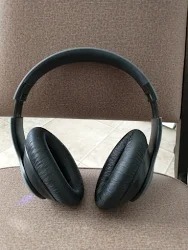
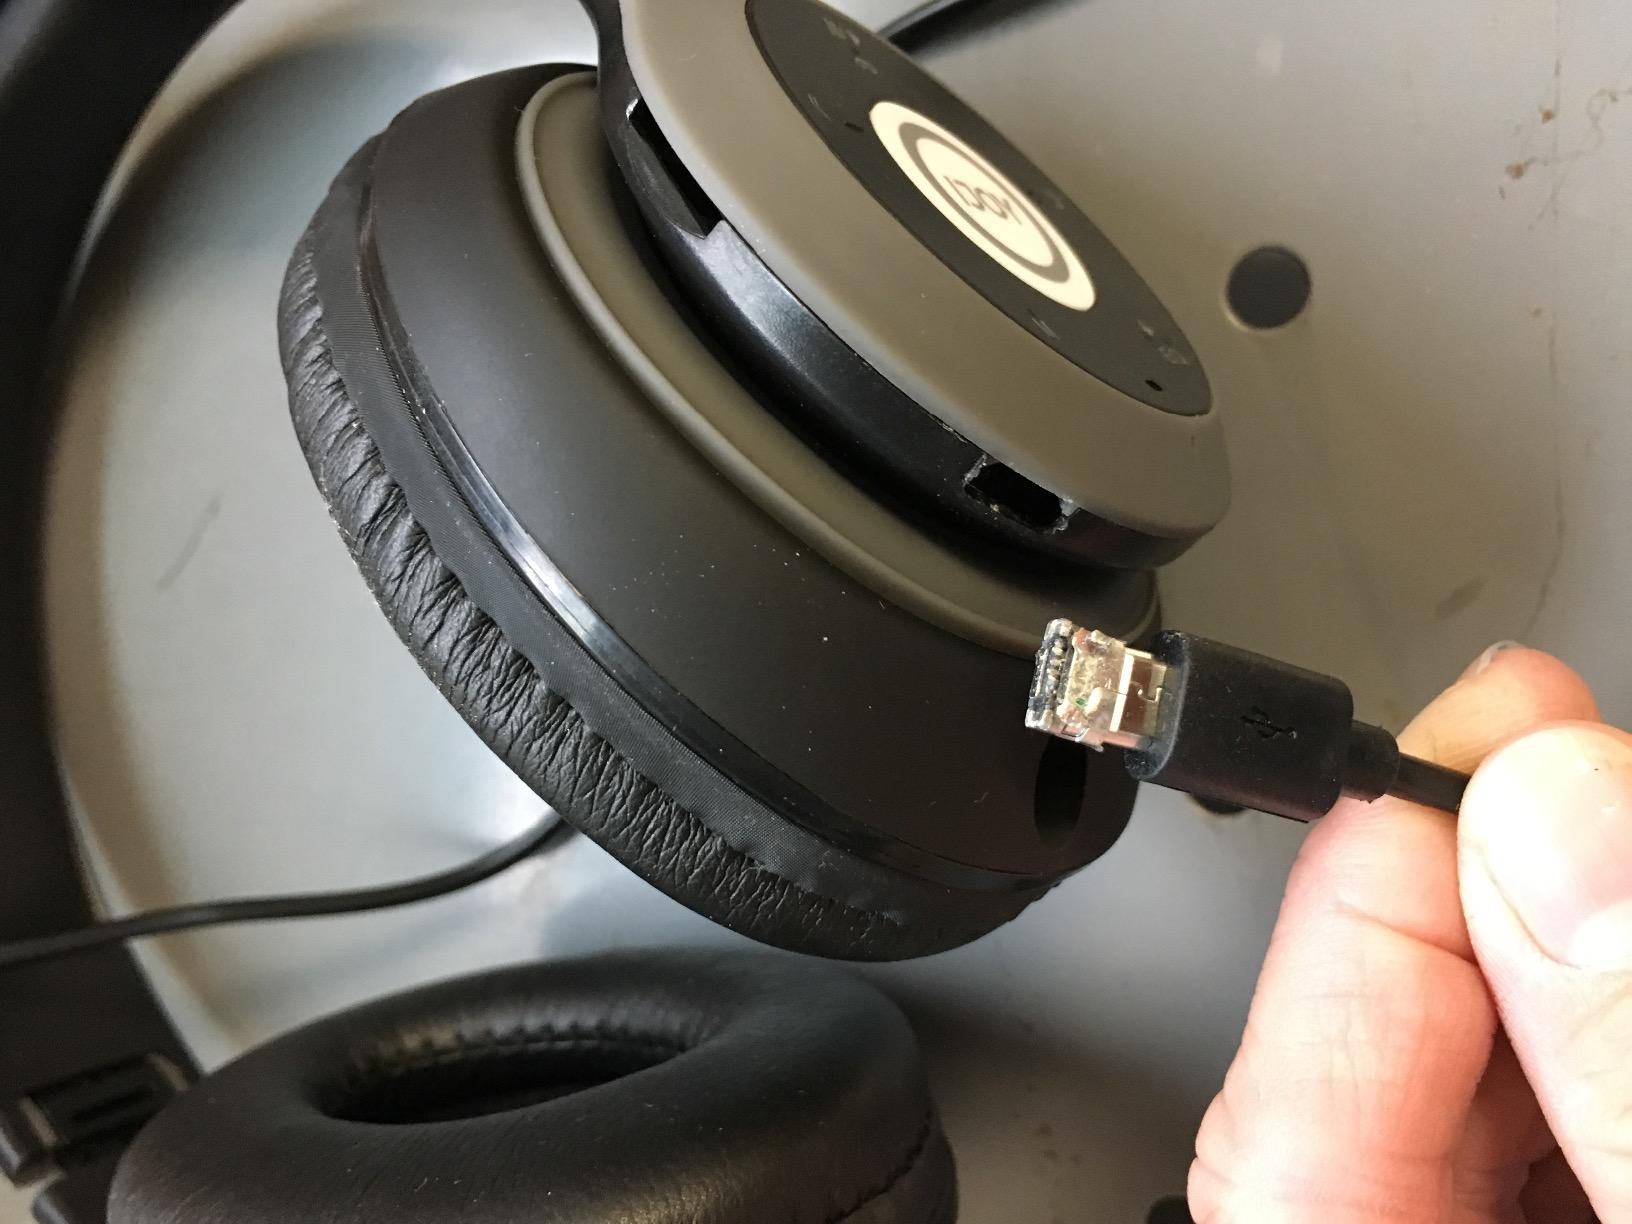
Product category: headphones
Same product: yes